Swan Lake Fire

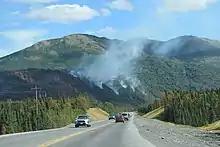
The fire burning near the Sterling Highway

The Swan Lake Fire was a large lightning-caused wildfire that burnt between Sterling and Cooper Landing on the Kenai Peninsula in Alaska from June 5, 2019, until the autumn of that year. In total, the fire burned approximately .